2011 Pan American Games

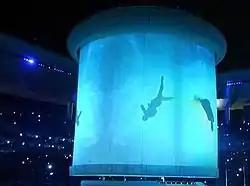
A scene from the Opening ceremony.

The opening ceremony of the games took place on October 14, 2011, at 8:00 pm CDT (01:00 UTC, October 15) at Estadio Omnilife. The opening ceremony was produced by Five Currents, who also produced the 2002 Winter Olympics Opening Ceremony.